Northwest Alabama Regional Airport

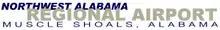
Former airport logo

Until summer 2009 Muscle Shoals was served from Northwest Airlines' hub in Memphis by Northwest Airlink (Mesaba Airlines turboprops). After Northwest was acquired by Delta Air Lines, service was transferred to Delta's hub in Atlanta. This has seen increased passenger numbers and less market leakage to nearby Huntsville Airport. Despite the increase in enplanements, on November 23, 2010, Delta announced that it would not re-apply for the Essential Air Service subsidy to provide service between Muscle Shoals and Memphis. The cited reason was the retirement of partner Mesaba's Saab 340 fleet. Under federal law, Delta Connection must continue service to Muscle Shoals until a replacement carrier is found. In 2011, Air Choice One, a Missouri-based carrier, submitted a proposal to the US DOT to serve Muscle Shoals with flights to either Atlanta, Nashville or Memphis. Pending acceptance of the proposal, the airline was planning to begin flights in as little as 30 days. This airline never commenced service to Muscle Shoals.